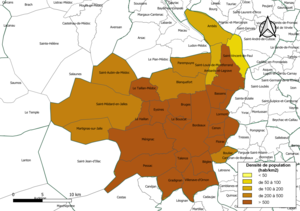
Carte des densités de population (millésimée 2016) des communes de la communauté de communes l'intercommunalité Bordeaux Métropole, département de la Gironde, France. Composition au 1er janvier 2019.
Bordeaux Métropole est une métropole française, située dans le département de la Gironde, en région Nouvelle-Aquitaine. Deuxième métropole de droit commun par sa population après celle de Lille, Bordeaux Métropole regroupe 28 communes de l'agglomération de Bordeaux, ainsi que celles d'Ambès et de Saint-Louis-de-Montferrand, et compte 796 273 habitants en 2019. Elle a pris la suite, le 1ᵉʳ janvier 2015, de la communauté urbaine de Bordeaux.